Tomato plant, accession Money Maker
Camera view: vertical (180 deg); turntable rotation: 0 degrees
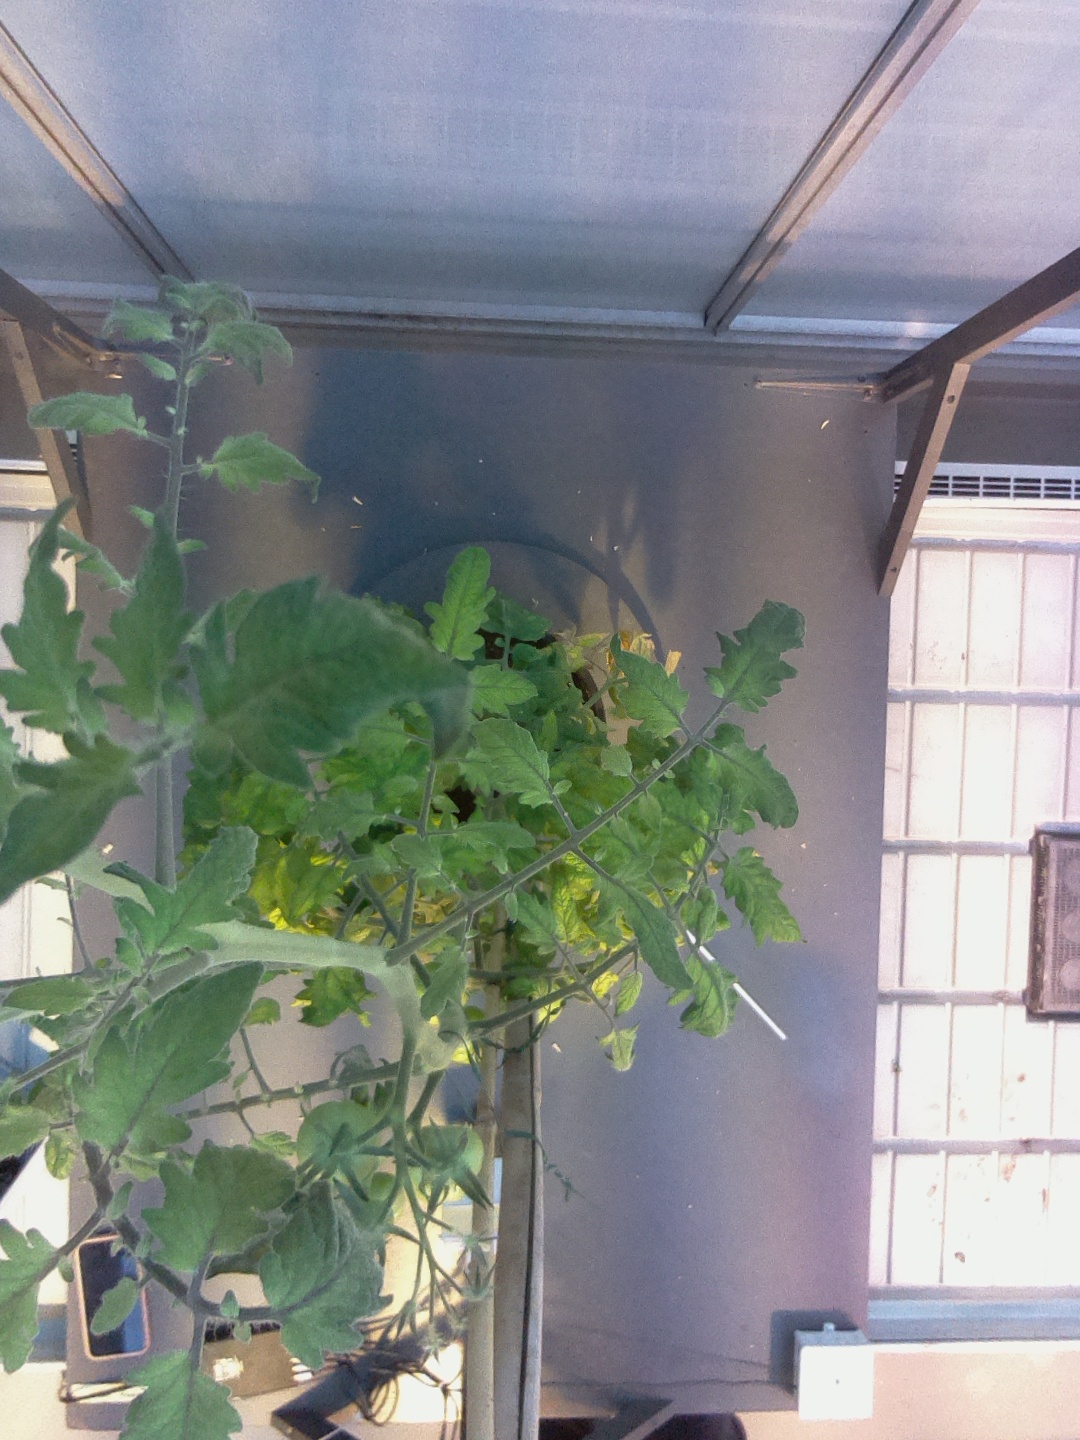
BBCH growth stage 77: 70%-80% of final fruit size